List of world champions in men's water polo

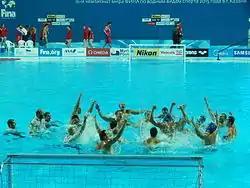
Serbia men's national water polo team celebrated after the gold medal match of the 2015 World Aquatics Championships.

Source: Official Results Books (PDF): 2015 (Men's Competition Schedule, Men's Round Summary).